Question: Please indicate a possible affordance area of the rugby ball that can be used for catching
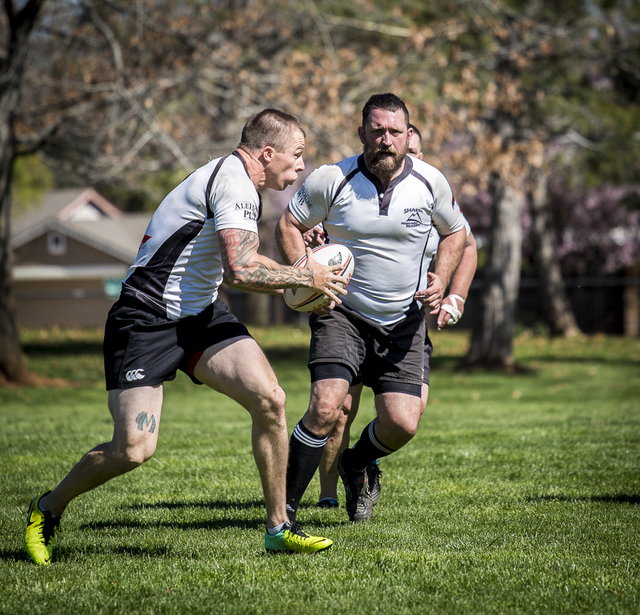
Answer: [274.337, 243.919, 359.883, 310.968]